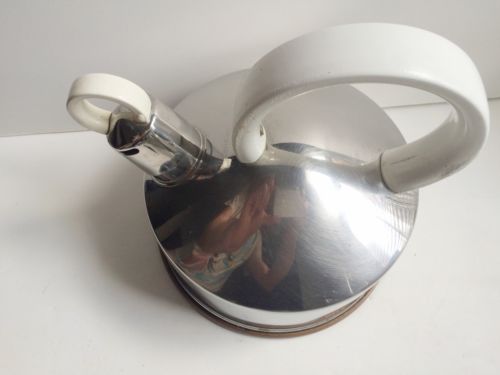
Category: kettle